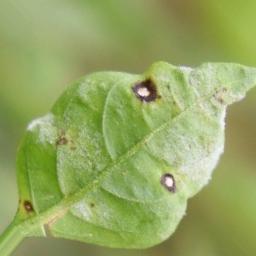
Label: powdery mildew